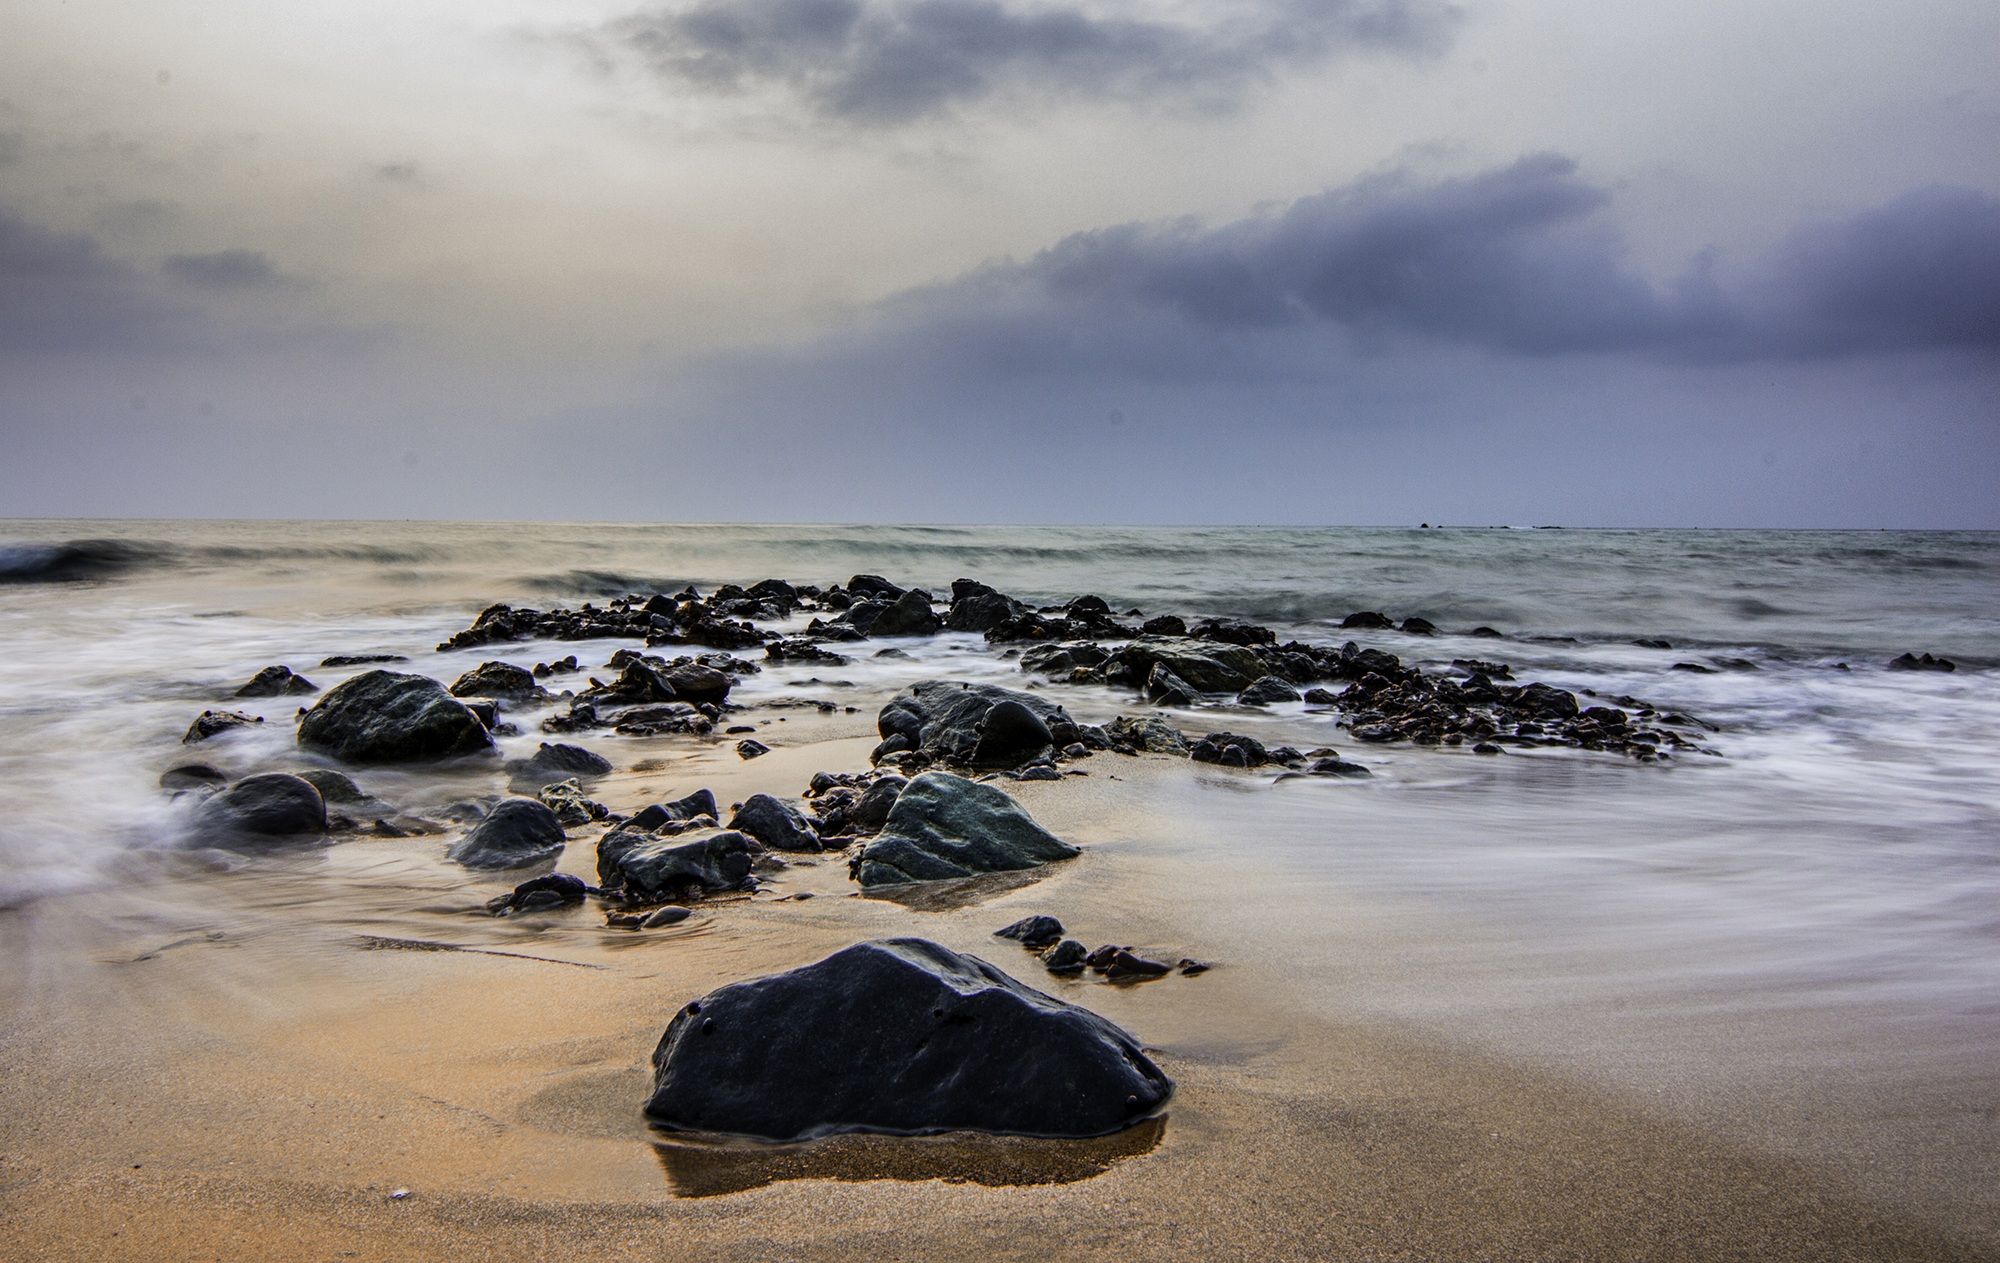
beach, landscape, sea, coast, water, nature, sand, rock, ocean, horizon, cloud, sky, sunrise, sunset, sunlight, morning, shore, wave, dawn, dusk, seascape, weather, bay, material, long exposure, body of water, rocks, uae, meteorological phenomenon, atmospheric phenomenon, wind wave